Johnny Neumann

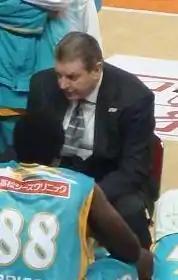
Neumann coaching Takamatsu Five Arrows in 2010

Neumann became an assistant coach while playing in Germany, a position that would prove to be his first of many basketball coaching jobs. Neumann also coached in Belgium, Greece, Cyprus, Israel, Kuwait, Lebanon, Saudi Arabia, China, and Japan, as well as in the American minor-league Continental Basketball Association with the Maine Lumberjacks. Neumann also coached the Louisville Shooters of the Global Basketball Association, in 1991 and 1992. While in Cyprus, he discovered Darrell Armstrong, a little-known American point guard from Fayetteville State University, who later found success in the NBA.